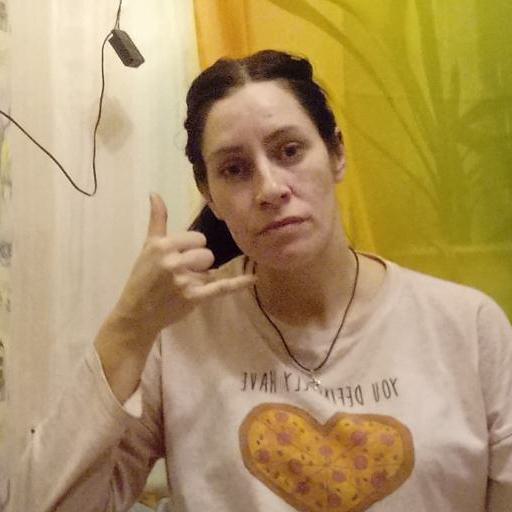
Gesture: call